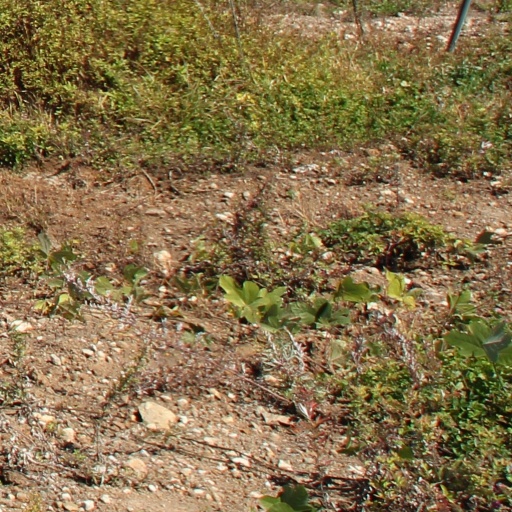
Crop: grape